Shimizu Jirocho

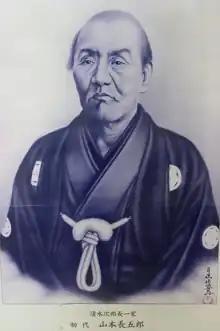
Shimizu Jirocho (Chogoro-Yamamoto)

In the senior years of his life, Jirocho stopped gambling. He got involved in numerous businesses, such as the modernization of Shimizu Port. During the Meiji period, Shimizu Port was one of the primary ports for the export of tea and other goods. He noted that it is important to expand the tea sales channel for the development of Shimizu Port. He appealed that the outer port of Shimizu should be improved with wharfs and other port facilities so that large steamships could enter and dock at the port. Jirocho opened a notable funayado (sailors' inn) called "Suehiro" in Shimizu Port near the former castle town of Sunpu. He was the innkeeper and his wife Ocho helped manage it in 1886. Today, there are still remnant stones of the "Jirocho wharfs" near the "Suehiro" inn. He also established a regular route with steamships from Shimizu Port to Yokohama.